Britton Chance

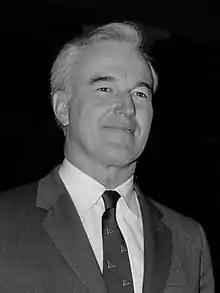
Britton Chance (Photo by Ron Kroon, 1965)

Britton "Brit" Chance (July 24, 1913 – November 16, 2010) was an American biochemist, biophysicist, scholar, and inventor whose work helped develop spectroscopy as a way to diagnose medical problems. He was "a world leader in transforming theoretical science into useful biomedical and clinical applications" and is considered "the founder of the biomedical photonics." He received the National Medal of Science in 1974.